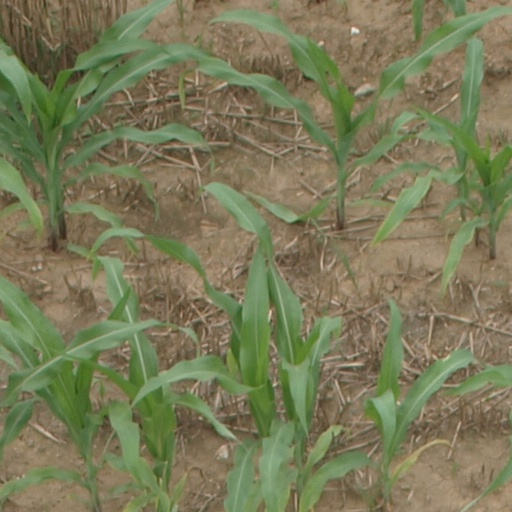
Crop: maize; corn